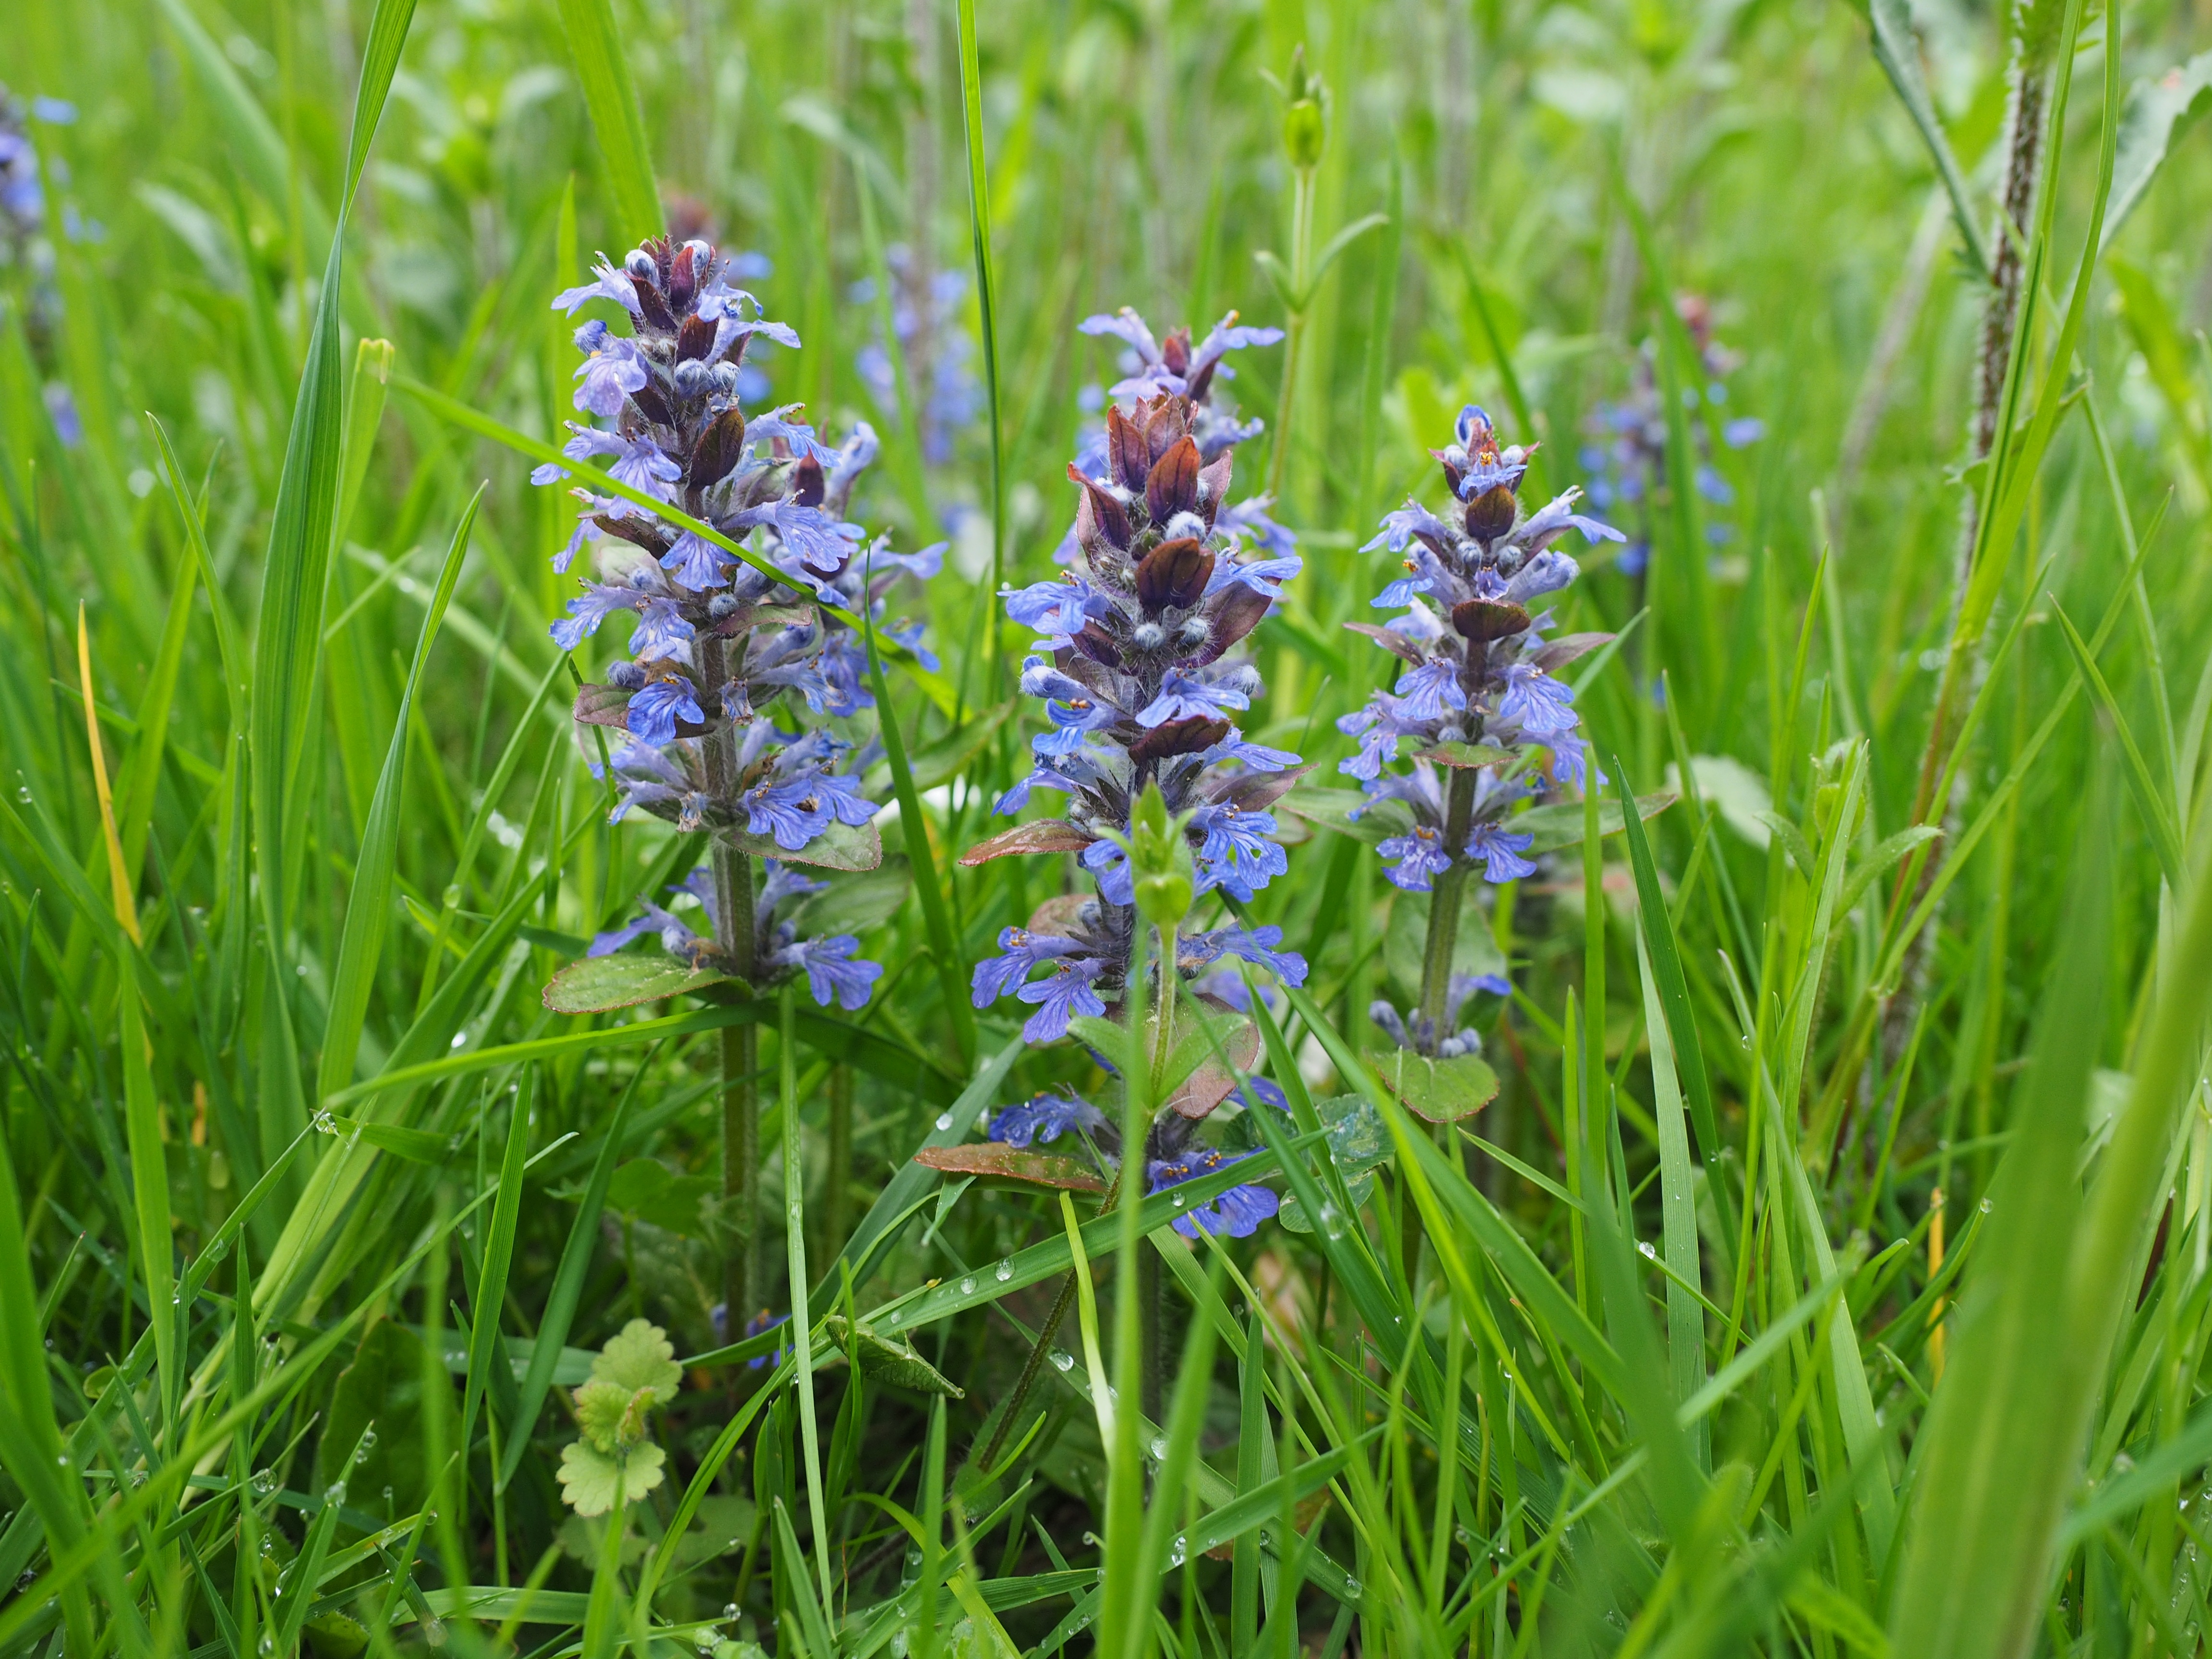
nature, grass, plant, meadow, prairie, flower, herb, botany, blue, flora, lavender, wildflower, flowers, wild plant, pointed flower, lupin, medicinal plant, inflorescence, flowering plant, ajuga, lamiaceae, wildblue, bugle, ajuga g nsel, ajuga reptans, grass family, land plant, english lavender, dactylorhiza praetermissa